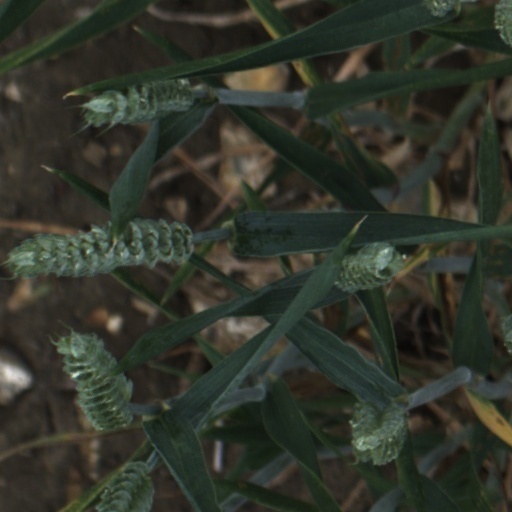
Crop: wheat